Lochinver

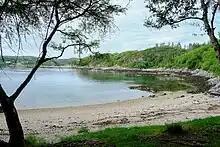
The White Shore

The White Shore is named after its gneiss and quartzite pebbles. It is a one mile walk from one of two access points: one from the peir, the other at the head of Loch Culag locally known as the School Loch. The stone beach is surrounded by the Culag Woods which is managed by the Culag Community Woodland Trust (CCWT).